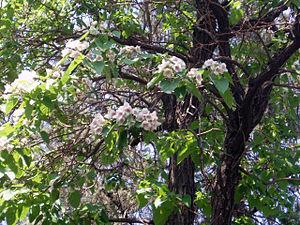
Paulownia est un genre d'arbres, les paulownias, de la famille des Paulowniacées, qui sont originaires de Chine et de Corée. Cette essence est principalement utilisée pour son bois, pour stabiliser les sols ou fournir du fourrage, mais aussi comme arbre d'ornement, notamment l'espèce communément nommée paulownia : Paulownia tomentosa. Le Paulownia est aussi surnommé "arbre impérial".